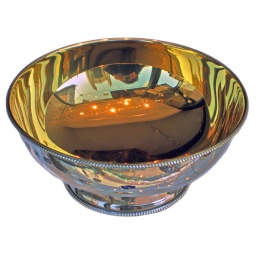
King's in silver bowl (several of it!)